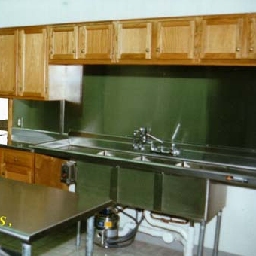
Room type: kitchen